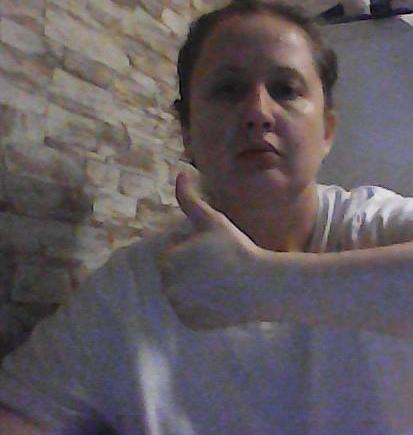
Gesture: like